Iljo Keisse

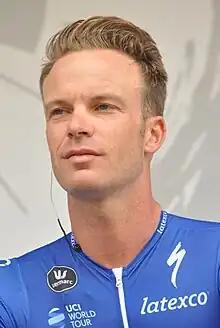
Keisse at the 2018 Deutschland Tour

Iljo Keisse (born 21 December 1982) is a Belgian former racing cyclist, who competed as a professional from 2005 to 2022. Keisse races on the track and on the road, specializing himself until recently in riding six-day races. He notably has won the Six Days of Ghent seven times and reached the podium a total of 12 times.